Epimenides paradox

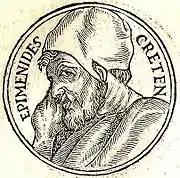
Epimenides from "Promptuarii Iconum Insigniorum"

The Epimenides paradox reveals a problem with self-reference in logic. It is named after the Cretan philosopher Epimenides of Knossos (alive circa 600 BC) who is credited with the original statement. A typical description of the problem is given in the book "Gödel, Escher, Bach", by Douglas Hofstadter: